Ada Brown (judge)

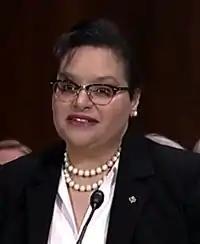
Brown testifies to the Senate Judiciary Committee during her nomination hearing to be a federal judge on April 30, 2019.

On March 15, 2019, President Donald Trump announced his intent to nominate Brown to serve as a United States district judge for the United States District Court for the Northern District of Texas. On March 26, 2019, her nomination was sent to the Senate. Ada Brown was nominated to the seat vacated by Judge Terry R. Means, who assumed senior status on July 3, 2013. On April 30, 2019, a hearing on her nomination was held before the Senate Judiciary Committee. On June 13, 2019, her nomination was reported out of committee by an 18–4 vote. On July 30, 2019, the United States Senate invoked cloture on her nomination by a 79–9 vote. On September 11, 2019, her nomination was confirmed by an 80–13 vote. She received her judicial commission on September 13, 2019.